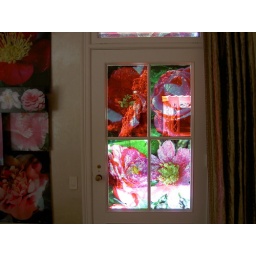
Camellia stained glass window in Manchester Boddy house